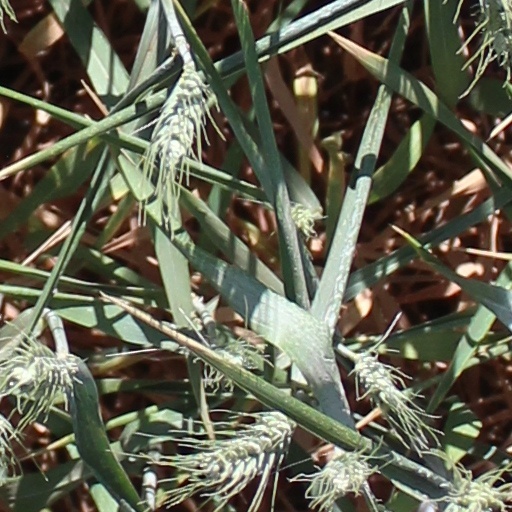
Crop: wheat